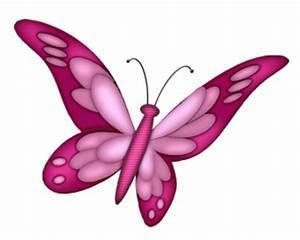
butterfly